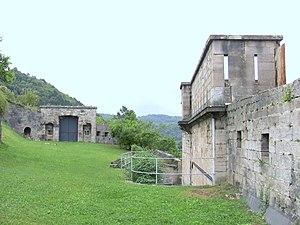
Le fort Beauregard situé dans le quartier de Bregille à Besançon (Doubs)
Bregille est un quartier de la ville française de Besançon situé sur la rive droite du Doubs, limitrophe du centre historique à l'ouest, du quartier des Clairs-Soleils au nord et des Chaprais au nord-ouest. Il s'est développé sur la colline de Bregille qui culmine à 458 mètres, soit près de 200 mètres en amont de la rivière. Au recensement de 1999, il comptait environ 3 100 habitants appelés Bregillots.
Le fort Beauregard est une fortification bisontine construite de 1791 à 1870. Érigé au sommet d'une butte secondaire du mont de Brégille connue sous les noms de Mandelier, puis Beauregard, il avait une importance stratégique, notamment depuis le siège de Besançon, en 1674, qui opposa le Royaume de France aux Provinces-Unies et à la monarchie catholique. Un ouvrage fut construit à la fin du XVIIIᵉ siècle, mais il fallut attendre 1814 et les événements de la Campagne de France pour que les stratèges militaires, le général Marulaz en tête, prennent réellement en main l'édification d'un véritable fort. Dès sa construction, le bâtiment avait la particularité d'intégrer un système polygonal, ce qui pour l'époque faisait de lui le premier, ou l'un de premiers, de ce type en France. Sa principale mission était l'appui du fort de Bregille, alors magasin central de la ville, et la défense des lignes est du centre historique de Besançon.